Check dam

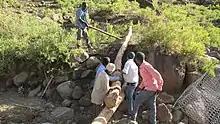
Log dam building in Adawro

Check dams are usually less than high. and the center of the dam should be at least lower than its edges. This criterion induces a weir effect, resulting in increased water surface level upstream for some, if not all flow conditions.